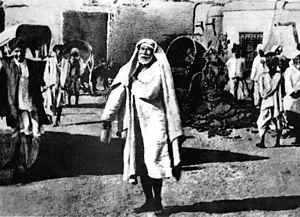
Shirdi est une ville d'Inde qui se trouve dans le district d'Ahmednagar au Maharashtra. La ville est connue pour avoir été la demeure de Shirdi Sai Baba dont la municipalité se prépare à fêter le centième anniversaire de la mort en grande pompe en 1918.